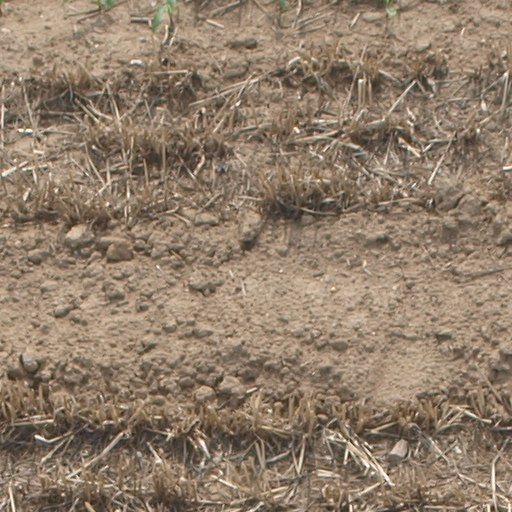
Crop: maize; corn